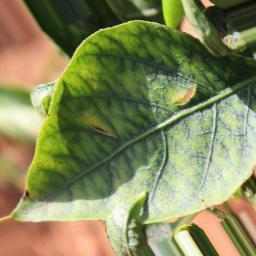
Label: nutritional